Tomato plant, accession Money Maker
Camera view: tilt-top (135 deg); turntable rotation: 270 degrees
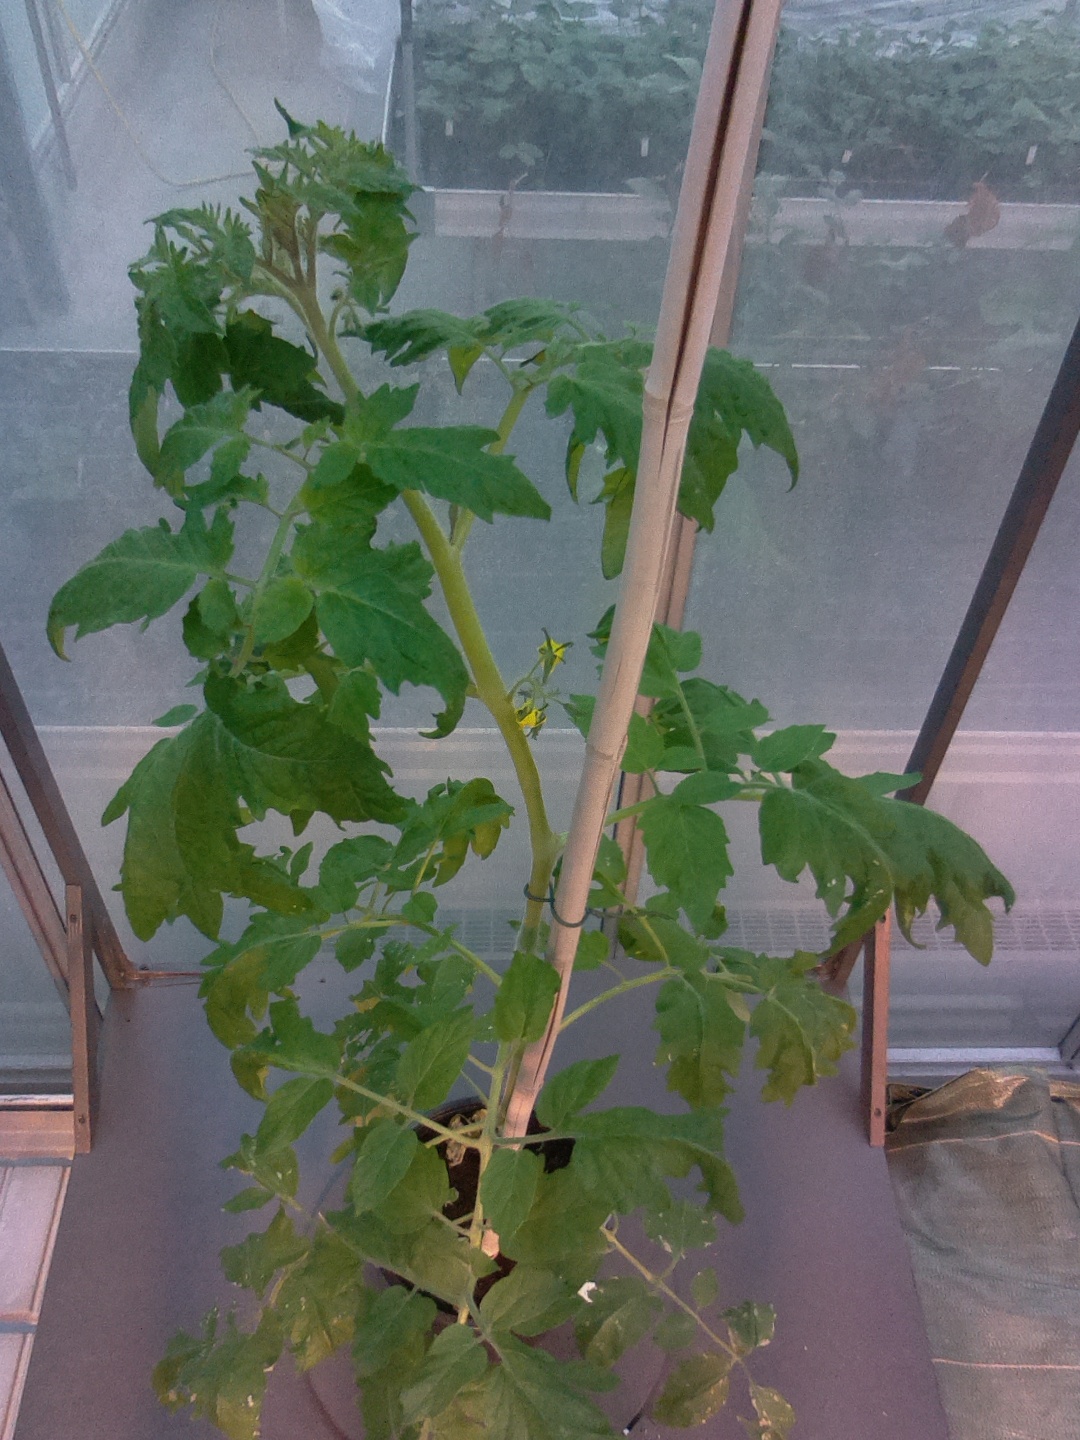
BBCH growth stage 64: 40%-50% of flowers open